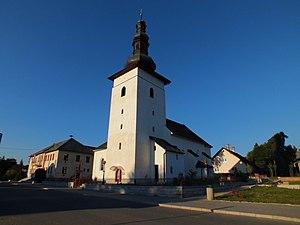
Lutila est un village de Slovaquie situé dans la région de Banská Bystrica.